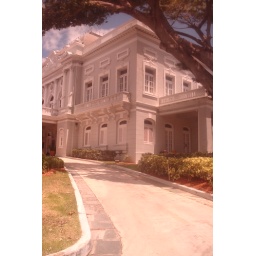
bare in the big blue house